Empire of Silver (film)

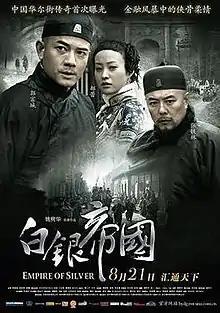
Theatrical release poster

Empire of Silver is a 2009 historical epic film written and directed by Christina Yao, based on the novel "The Silver Valley" by Cheng Yi. It focuses on a wealthy banking clan in Pingyao, Shanxi and its fortunes during the turn-of-the-century Chinese economic and political turmoil. The film stars Aaron Kwok and Jennifer Tilly.